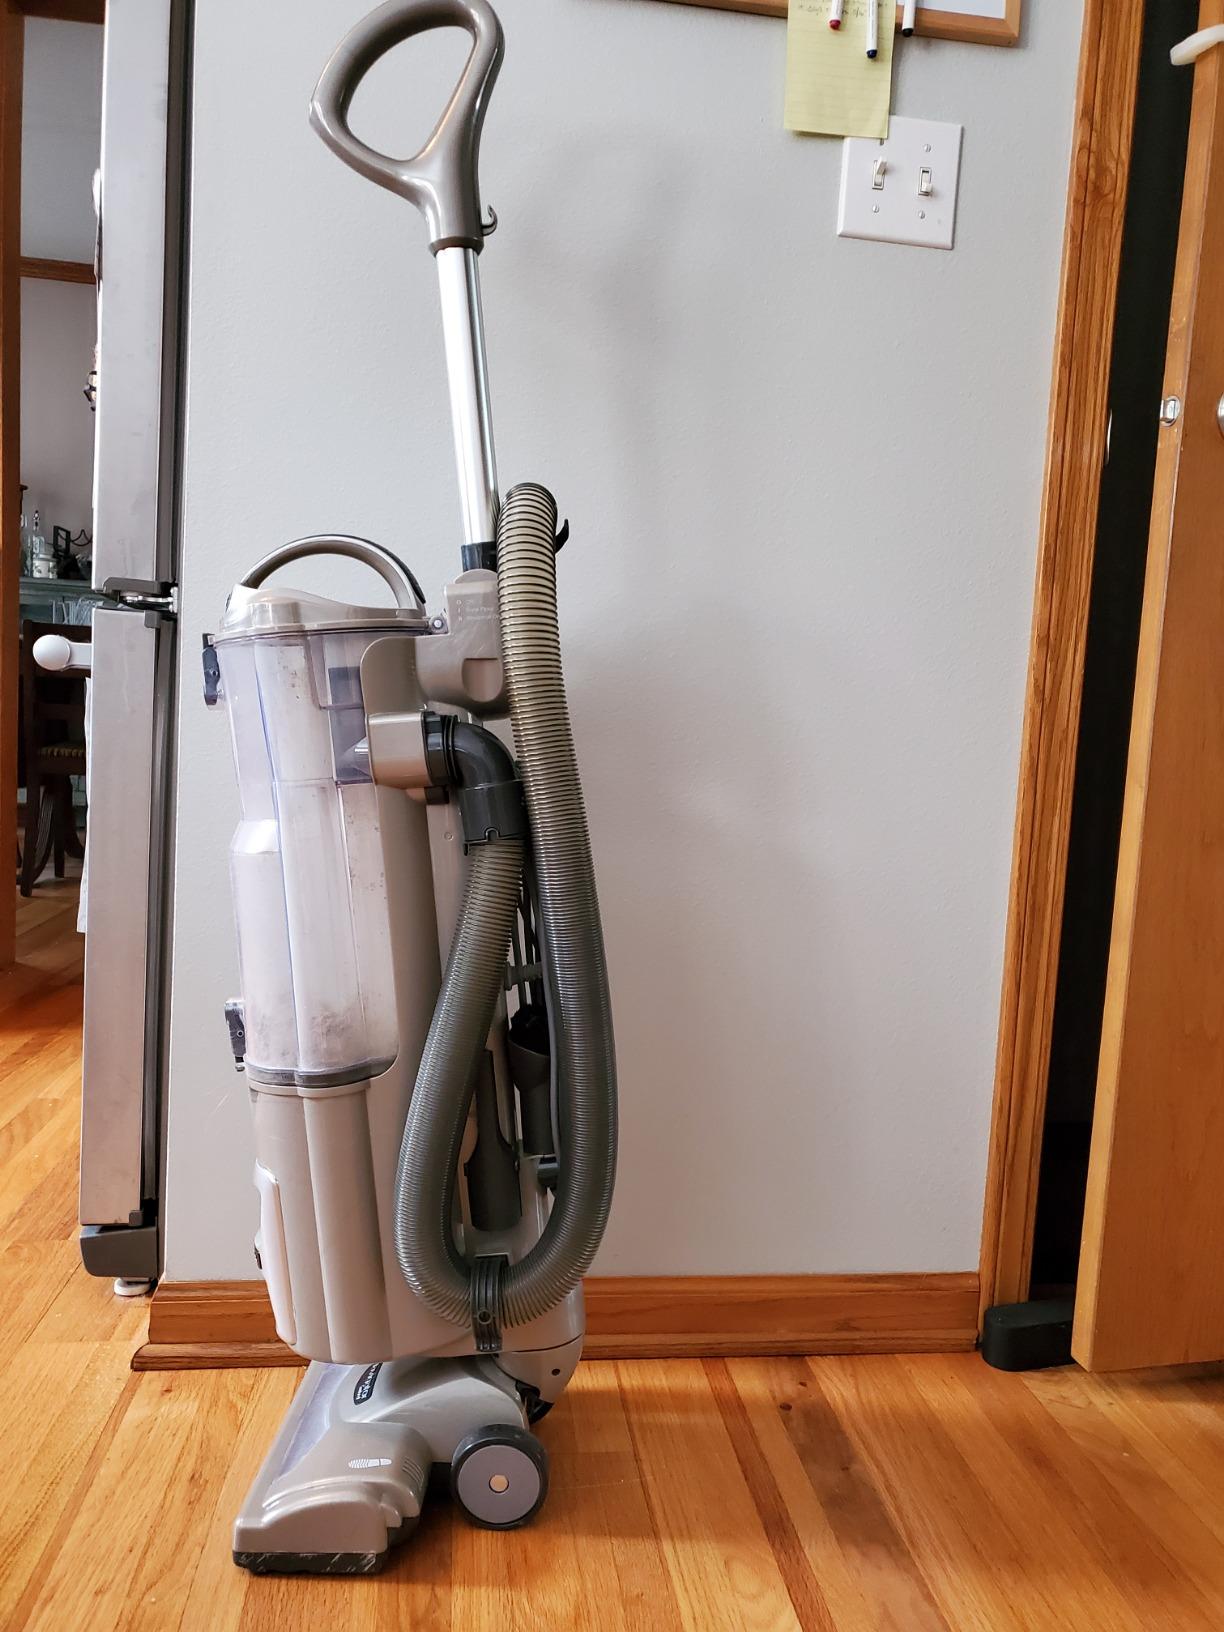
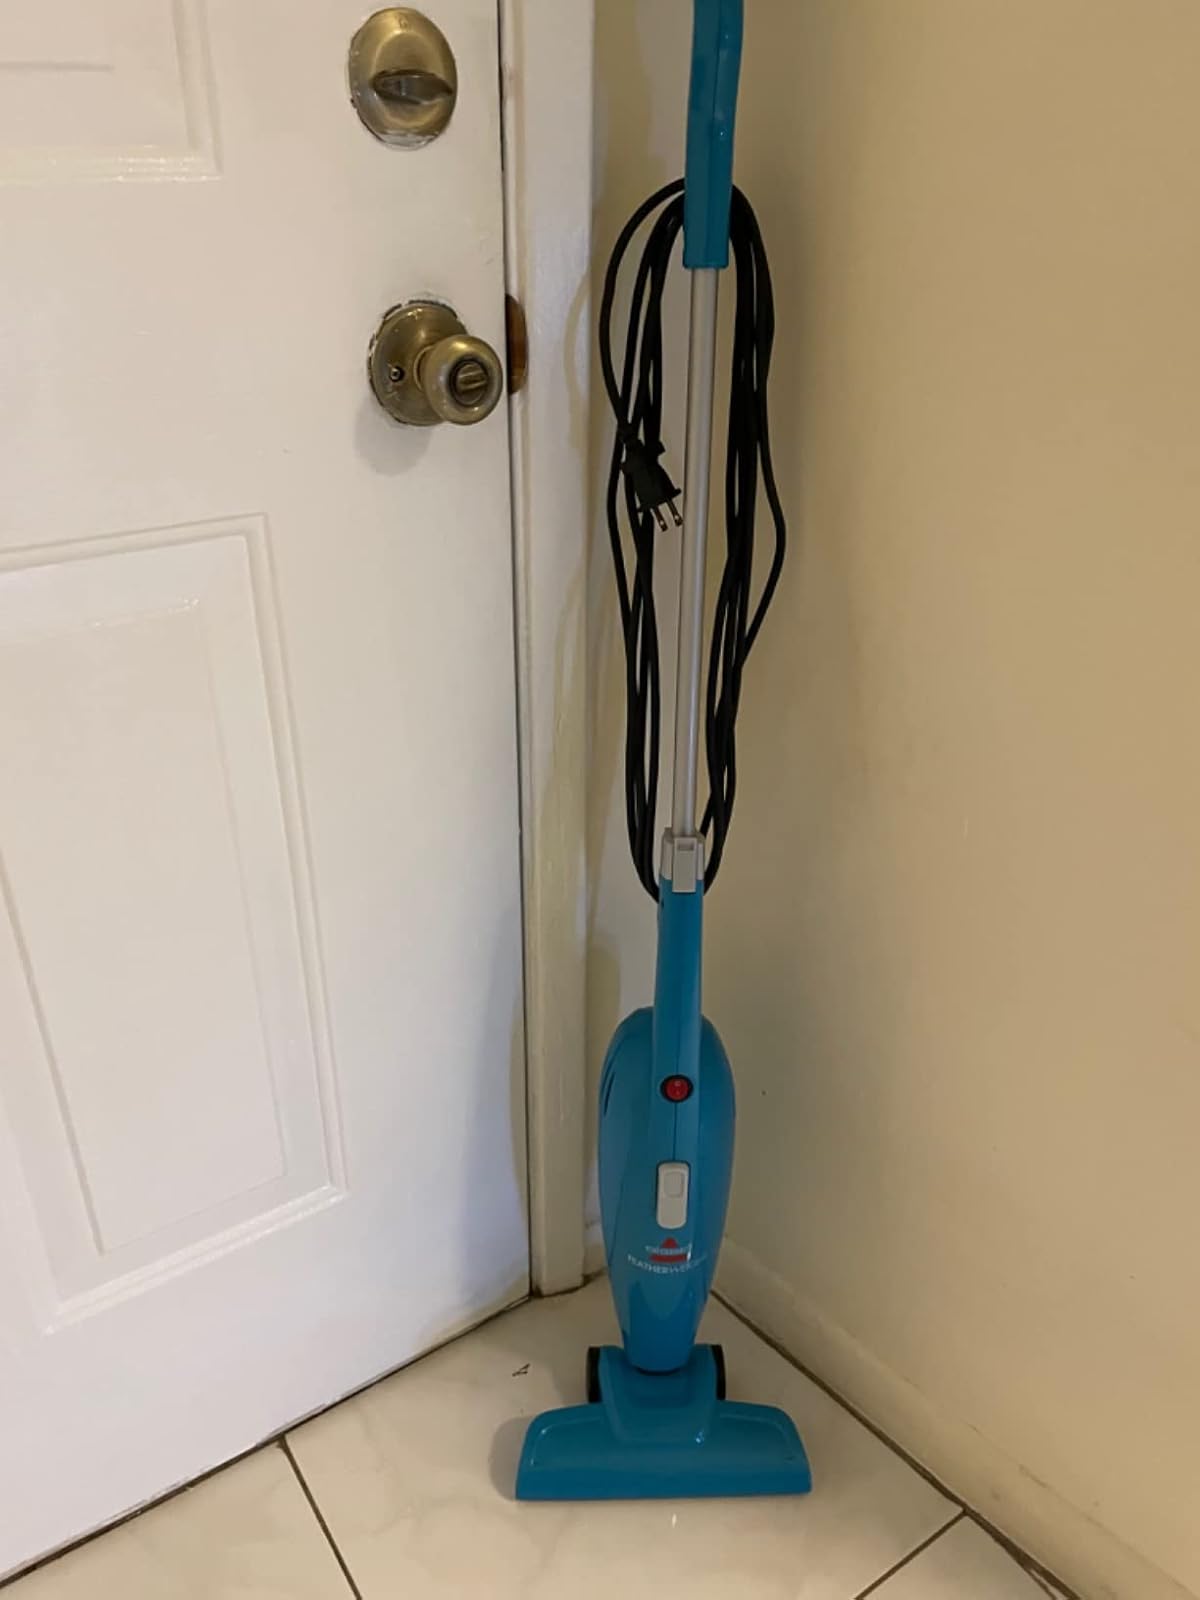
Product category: items_vacuum
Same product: no